Ira Hayes

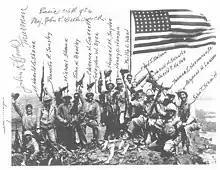
Joe Rosenthal's "Gung Ho" photograph taken after the second flag raising (Hayes is far left-bottom)

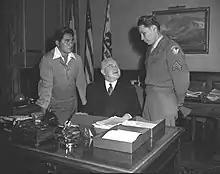
Hayes (left) with Los Angeles mayor Fletcher Bowron in 1947

The first flag flying over Mount Suribachi at the south end of Iwo Jima was regarded to be too small to be seen by the thousands of Marines fighting on the other side of Iwo Jima. The Marines in command and Lt. Col. Johnson decided that a larger flag should be taken on top and flown on the mountain. In the early afternoon, Capt. Severance ordered Sgt. Michael Strank a rifle squad leader from Second Platoon, E Company, to ascend Mount Suribachi with three Marines from his squad and raise the larger flag. Sgt. Strank then ordered Cpl. Harlon Block, Pfc. Hayes, and Pfc. Franklin Sousley to go with him up Suribachi with supplies (or communication wire). Pfc. Rene Gagnon the Second Battalion's runner (messenger) for E Company was ordered to take "walkie-talkie" batteries and the replacement flag up the mountain, and return the first flag to the battalion adjutant down below.